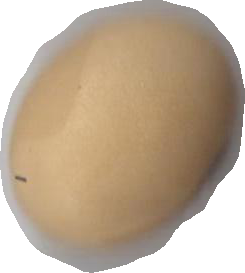
Variety: Anjasmoro